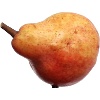
Label: Pear Red 1